Josh McCown

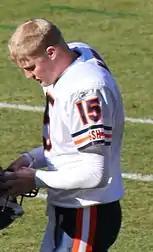
A photo of a helmetless football player in a white #15 jersey holding his helmet

On March 14, 2012, McCown was signed to a one-year deal by the Bears, and was reassigned a new number from 15 to 12 after Brandon Marshall joined the team before McCown signed. On August 31, McCown was waived by the team. On November 12, McCown was again re-signed by the Bears after starting quarterback Cutler sustained a concussion. McCown then was Jason Campbell's backup for the game against the 49ers on November 19. Cutler then returned from injury and McCown was inactive as the third-string quarterback for the final six games of the season.